Mary Weiss

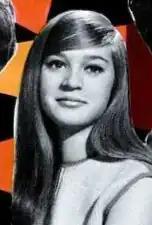
Weiss in 1964

Mary Louise Weiss (December 28, 1948 – January 19, 2024) was an American singer and interior designer, best known as the lead singer of the Shangri-Las in the 1960s. Their single "Leader of the Pack" went to number one on the "Billboard" Hot 100 in 1964. She had little involvement in the music scene for decades, returning in 2007 to record her first and only solo album with Norton Records.